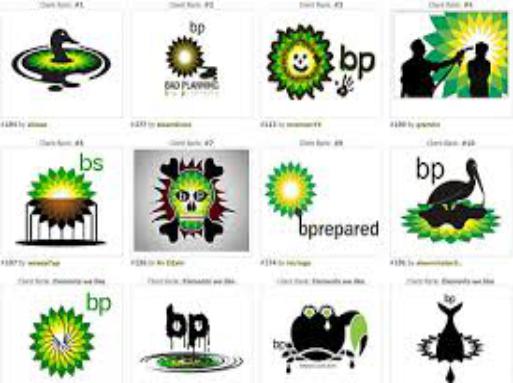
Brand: BP
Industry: Others